John Cleves Symmes Jr.

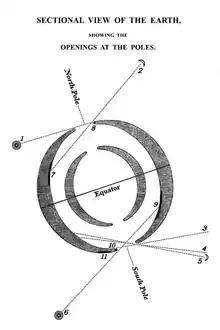
Frontispiece to Symzonia.

For the first two years after the publication of his theory, Symmes confined his promotional efforts to circulars and letters published in newspapers and magazines. In all, he issued seven additional circulars from 1818 to 1819, including "Light Between the Spheres," which gained a national audience via its publication in the "National Intelligencer." But though Symmes made converts, his theory continued to be greeted with general ridicule.